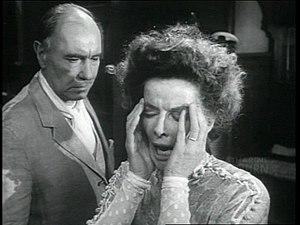
Long Voyage vers la nuit est un film américain réalisé par Sidney Lumet, sorti en 1962.